Gas check

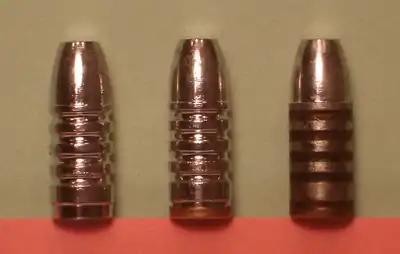
Cast bullets as cast (left), with gas check (center) and lubricated (right).

A gas check is a gasket type component of firearms ammunition. Gas checks are used when non-jacketed bullets are used in high pressure cartridges. The use of a gas check inhibits the buildup of lead in the barrel and improves accuracy.